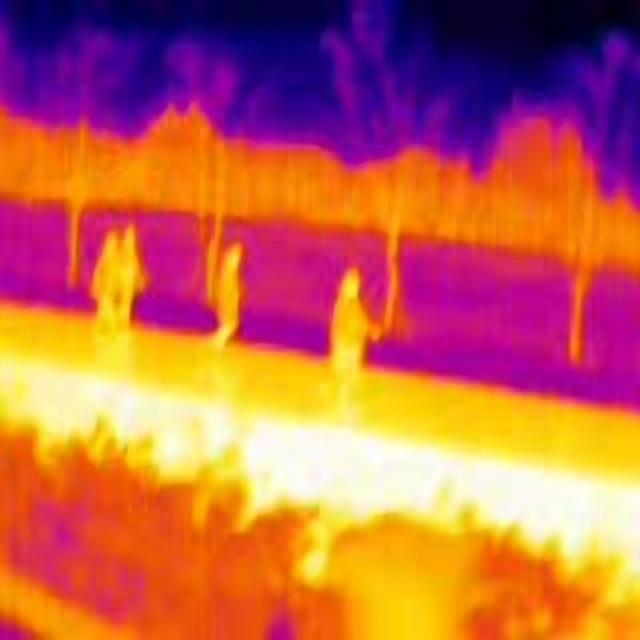
Detected objects:
label: person
label: person
label: person
label: person